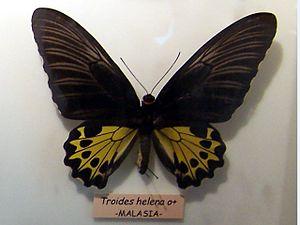
Troides helena est une espèce de lépidoptères de la famille des Papilionidae.